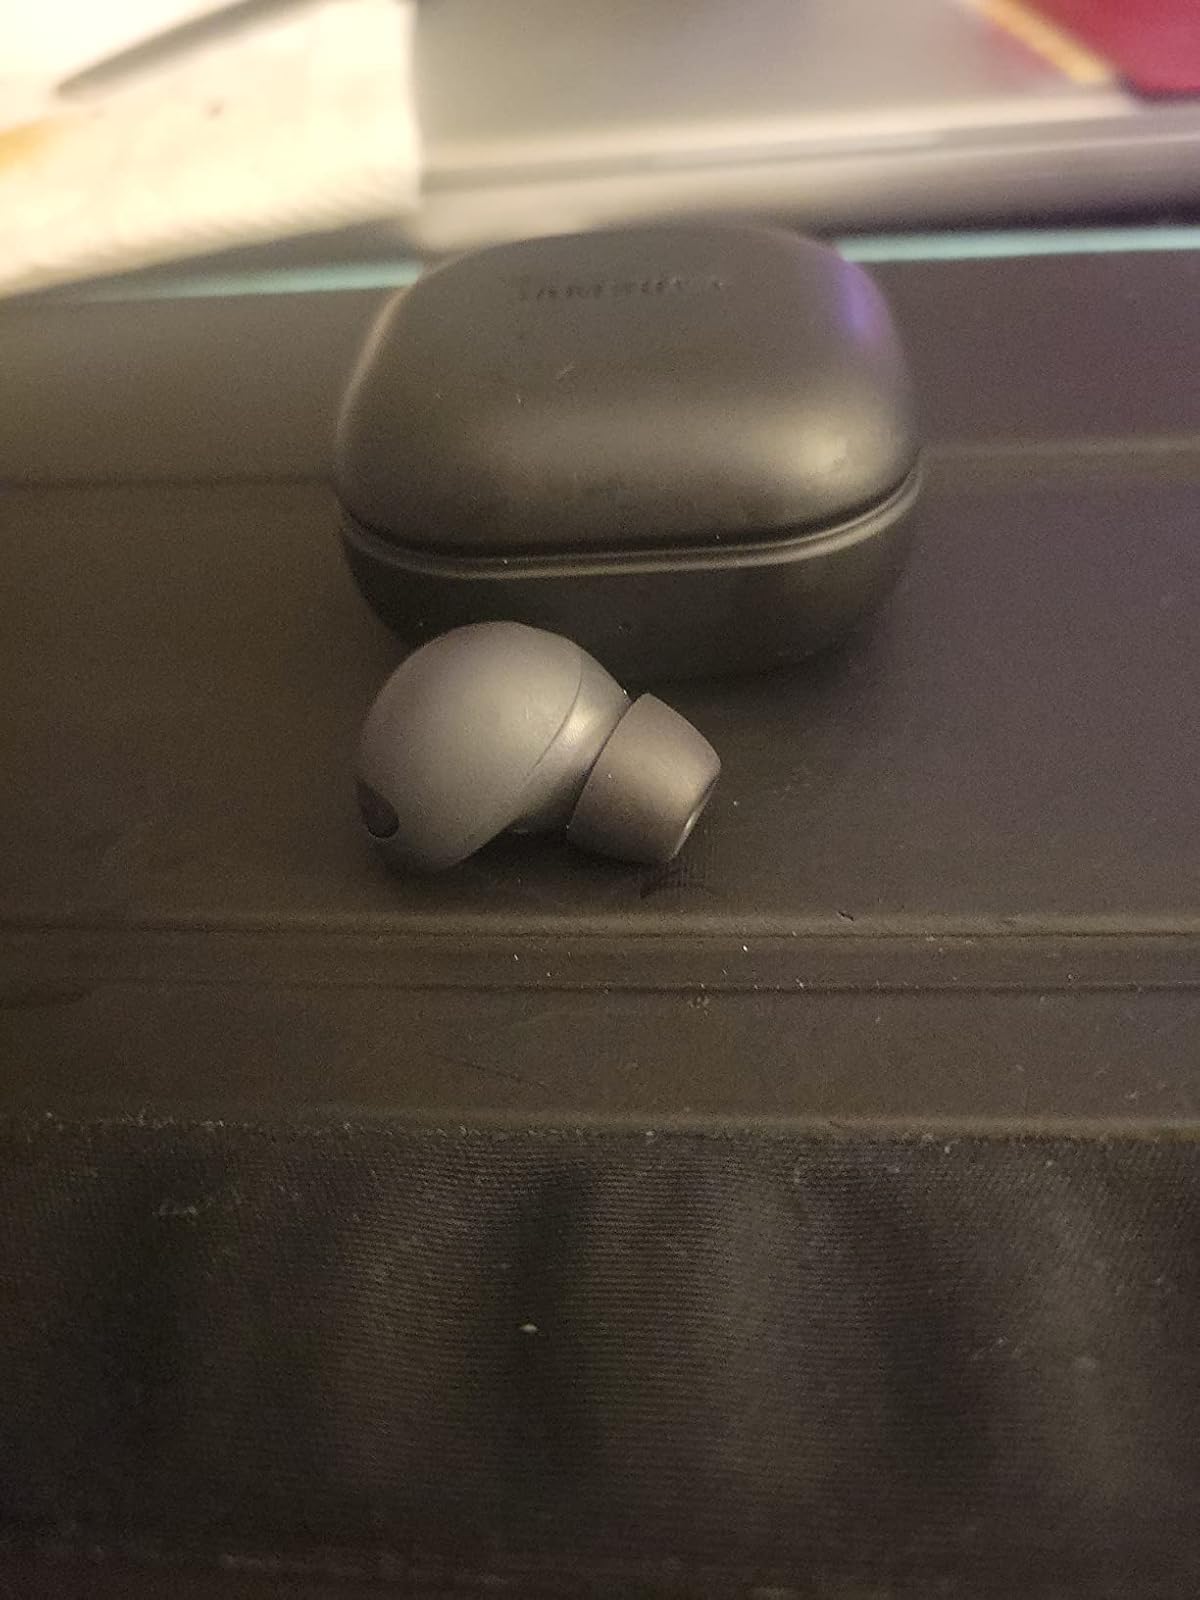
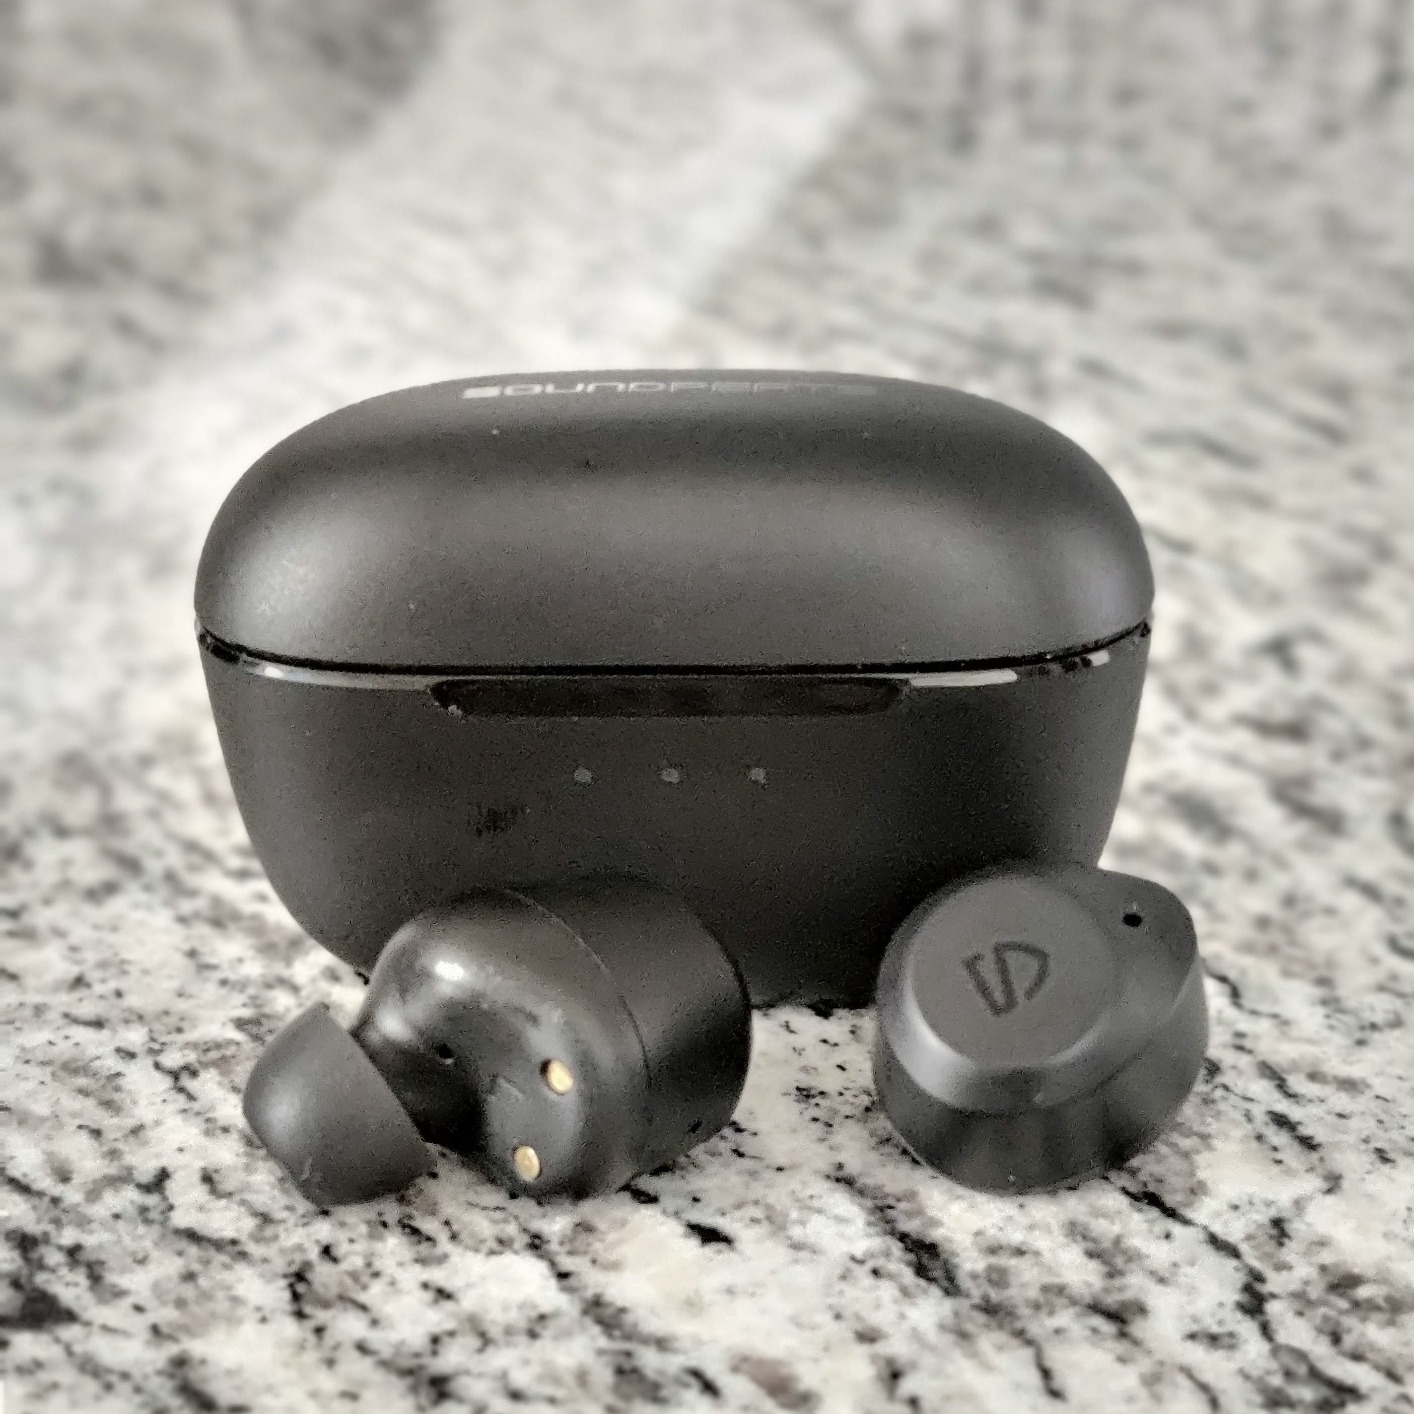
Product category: earbuds
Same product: no